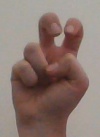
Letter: toot